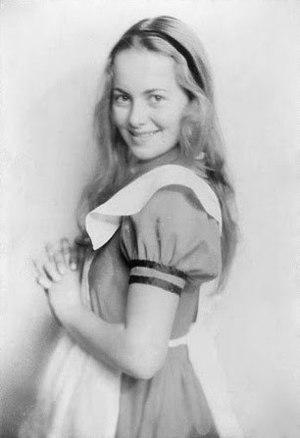
Olivia de Havilland, née le 1ᵉʳ juillet 1916 à Tokyo et morte le 26 juillet 2020 à l'âge de 104 ans dans le 16ᵉ arrondissement de Paris, est une actrice britannique de naissance, naturalisée américaine puis française.